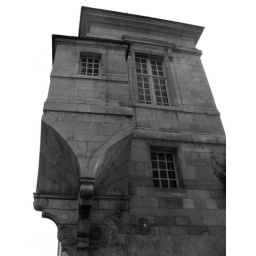
Cool looking building on a street corner in Paris